Improper integral

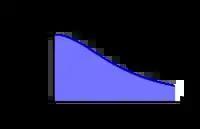
An improper Riemann integral of the first kind, where the region in the plane implied by the integral is infinite in extent horizontally. The area of such a region, which the integral represents, may be finite (as here) or infinite.

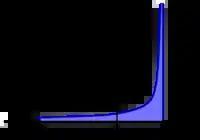
An improper Riemann integral of the second kind, where the implied region is infinite vertically. The region may have either finite (as here) or infinite area.

In mathematical analysis, an improper integral is an extension of the notion of a definite integral to cases that violate the usual assumptions for that kind of integral. In the context of Riemann integrals (or, equivalently, Darboux integrals), this typically involves unboundedness, either of the set over which the integral is taken or of the integrand (the function being integrated), or both. It may also involve bounded but not closed sets or bounded but not continuous functions. While an improper integral is typically written symbolically just like a standard definite integral, it actually represents a limit of a definite integral or a sum of such limits; thus improper integrals are said to converge or diverge. If a regular definite integral (which may retronymically be called a proper integral) is worked out as if it is improper, the same answer will result.